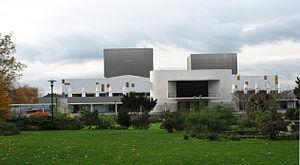
Le Théâtre d'État de Darmstadt est un lieu de spectacle où sont données des représentations d'opéra, de danse, de théâtre ainsi que des concerts. Il est géré par l'État de Hesse et la ville de Darmstadt.